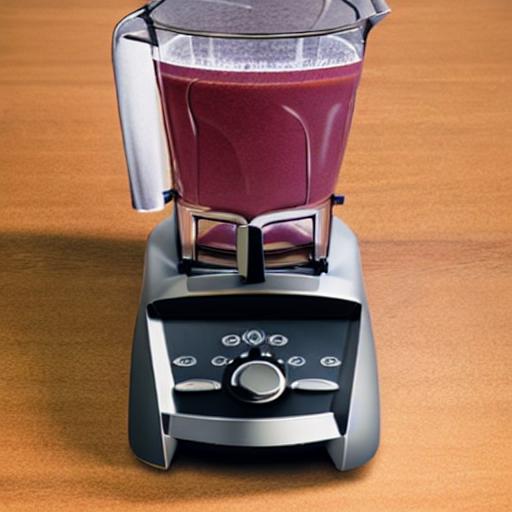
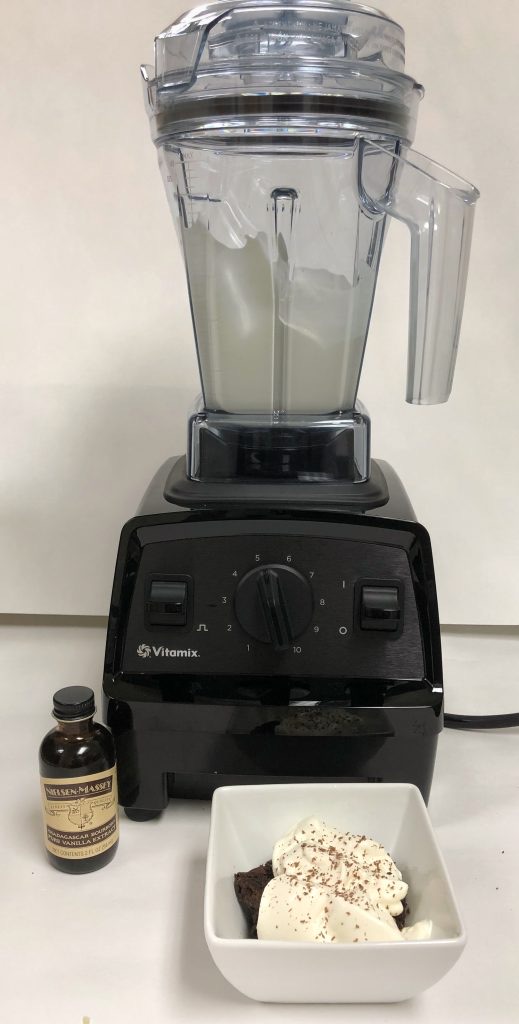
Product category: items_blender
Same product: no